Paul Logasa Bogen

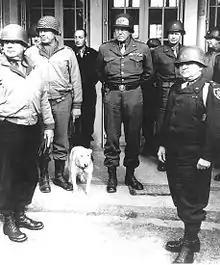
Third US Army staff, Bogen left far rear

After graduation, Bogen was commissioned as a reserve officer in the Army and assigned the command of a CCC division in Louisiana. After the Nazi invasion of Poland, Bogen requested his reserve commission to be activated. Upon activation, he was assigned to the 2nd Armored Division as an assistant to then Colonel George S. Patton at Fort Benning, Georgia.